Purim

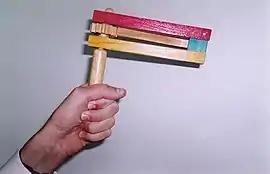
A wooden Purim gragger

Women have an obligation to hear the Megillah because "they also were involved in that miracle." Orthodox communities, including most Modern Orthodox ones, however, generally do not allow women to lead the Megillah reading. Rabbinic authorities who hold that women should not read the Megillah for themselves, because of an uncertainty as to which blessing they should recite upon the reading, nonetheless agree that they have an obligation to hear it read. According to these authorities if women, or men for that matter, cannot attend the services in the synagogue, the Megillah should be read for them in private by any male over the age of thirteen. Often in Orthodox communities there is a special public reading only for women, conducted either in a private home or in a synagogue, but the Megillah is read by a man.